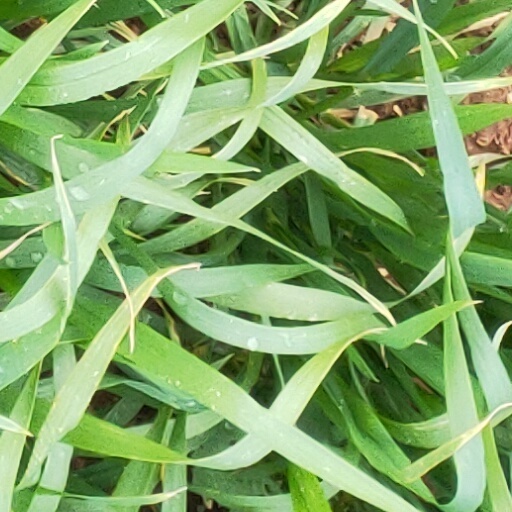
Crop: wheat